Głowno

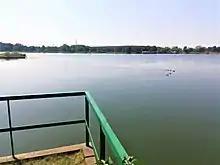
Mrożyczka Lake

With the outbreak of World War II on September 1, 1939, the area was a scene of the Battle of Bzura and some fighting occurred in Głowno vicinity. The town was overrun by the German Wehrmacht during the second week of September. Nazi German administration was established and Głowno became part of German administrative unit known as General Government. During the occupation numerous acts of Polish resistance, Armia Krajowa etc., occurred in Głowno including the clandestine execution of a Roman Catholic priest who worked as an informant for the Nazi police. Nazi reprisals took the lives of many citizens, including those murdered in mass executions at the town's cemetery and inside the town's German police headquarters and also in the Nazi occupied Warsaw's infamous prison Pawiak. Many citizens were forced into slave labor for the Germans and some were shipped to various factories and farms across Germany.